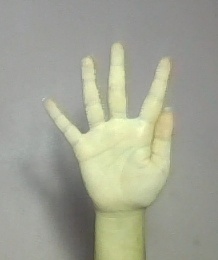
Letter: sheen